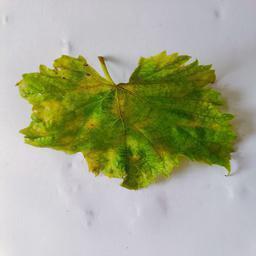
Label: Downy Mildew